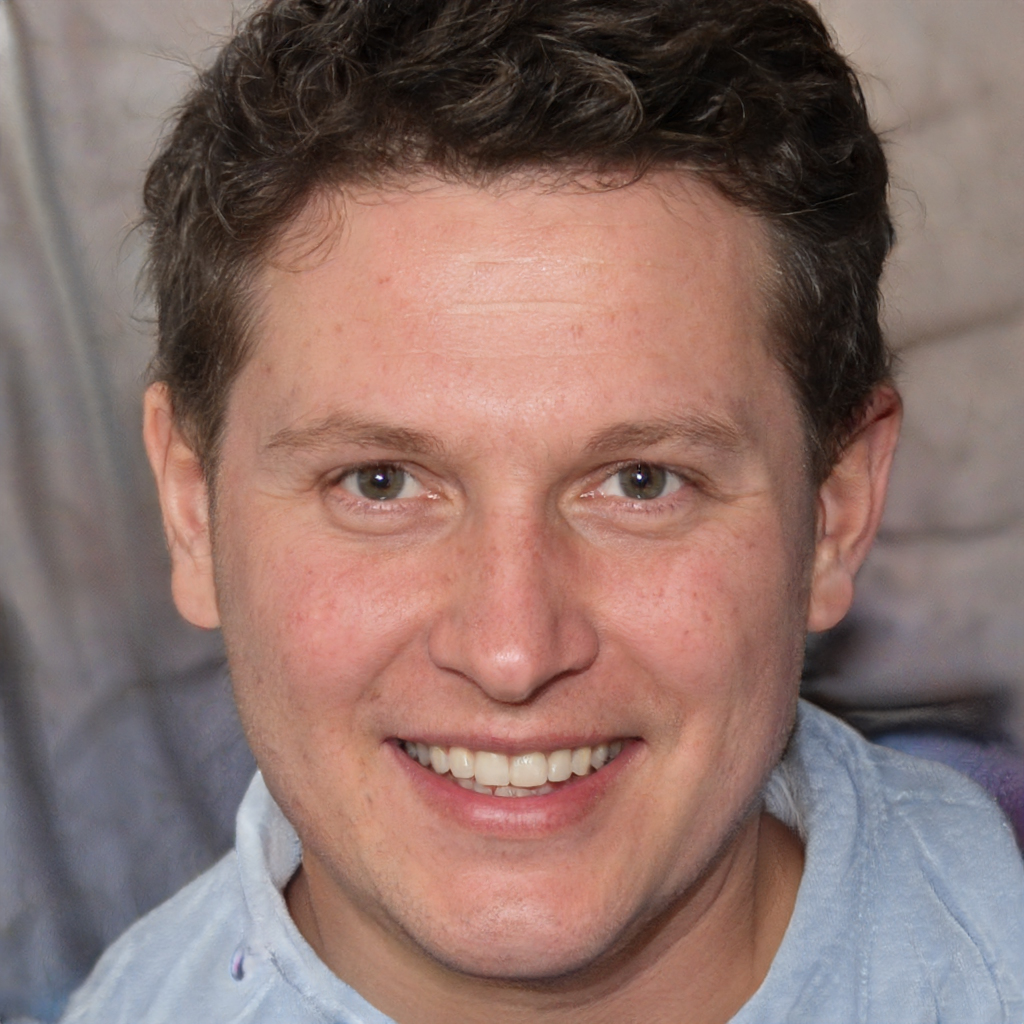
Gender: Male